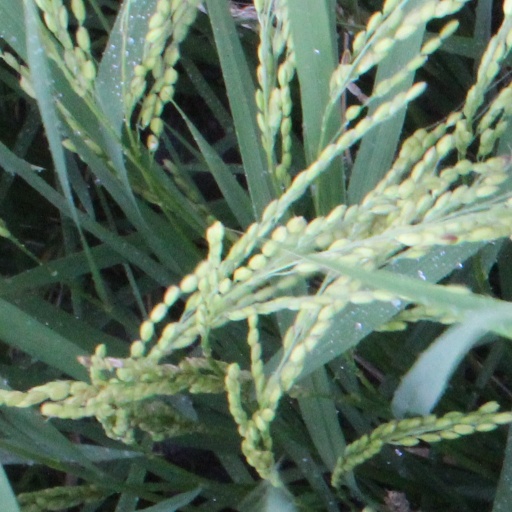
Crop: rice